Nova Methodus pro Maximis et Minimis

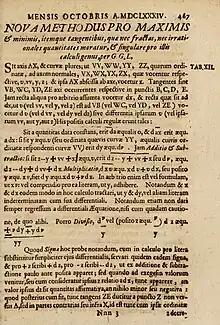
First page of the "Nova Methodus pro Maximis et Minimis", "Acta Eruditorum", October 1684

"Nova Methodus pro Maximis et Minimis" is the first published work on the subject of calculus. It was published by Gottfried Leibniz in the "Acta Eruditorum" in October 1684. It is considered to be the birth of infinitesimal calculus.